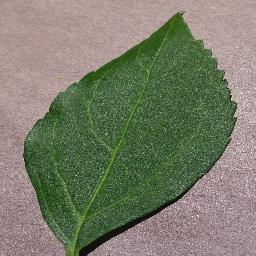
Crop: cherry
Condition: (including_sour)_healthy